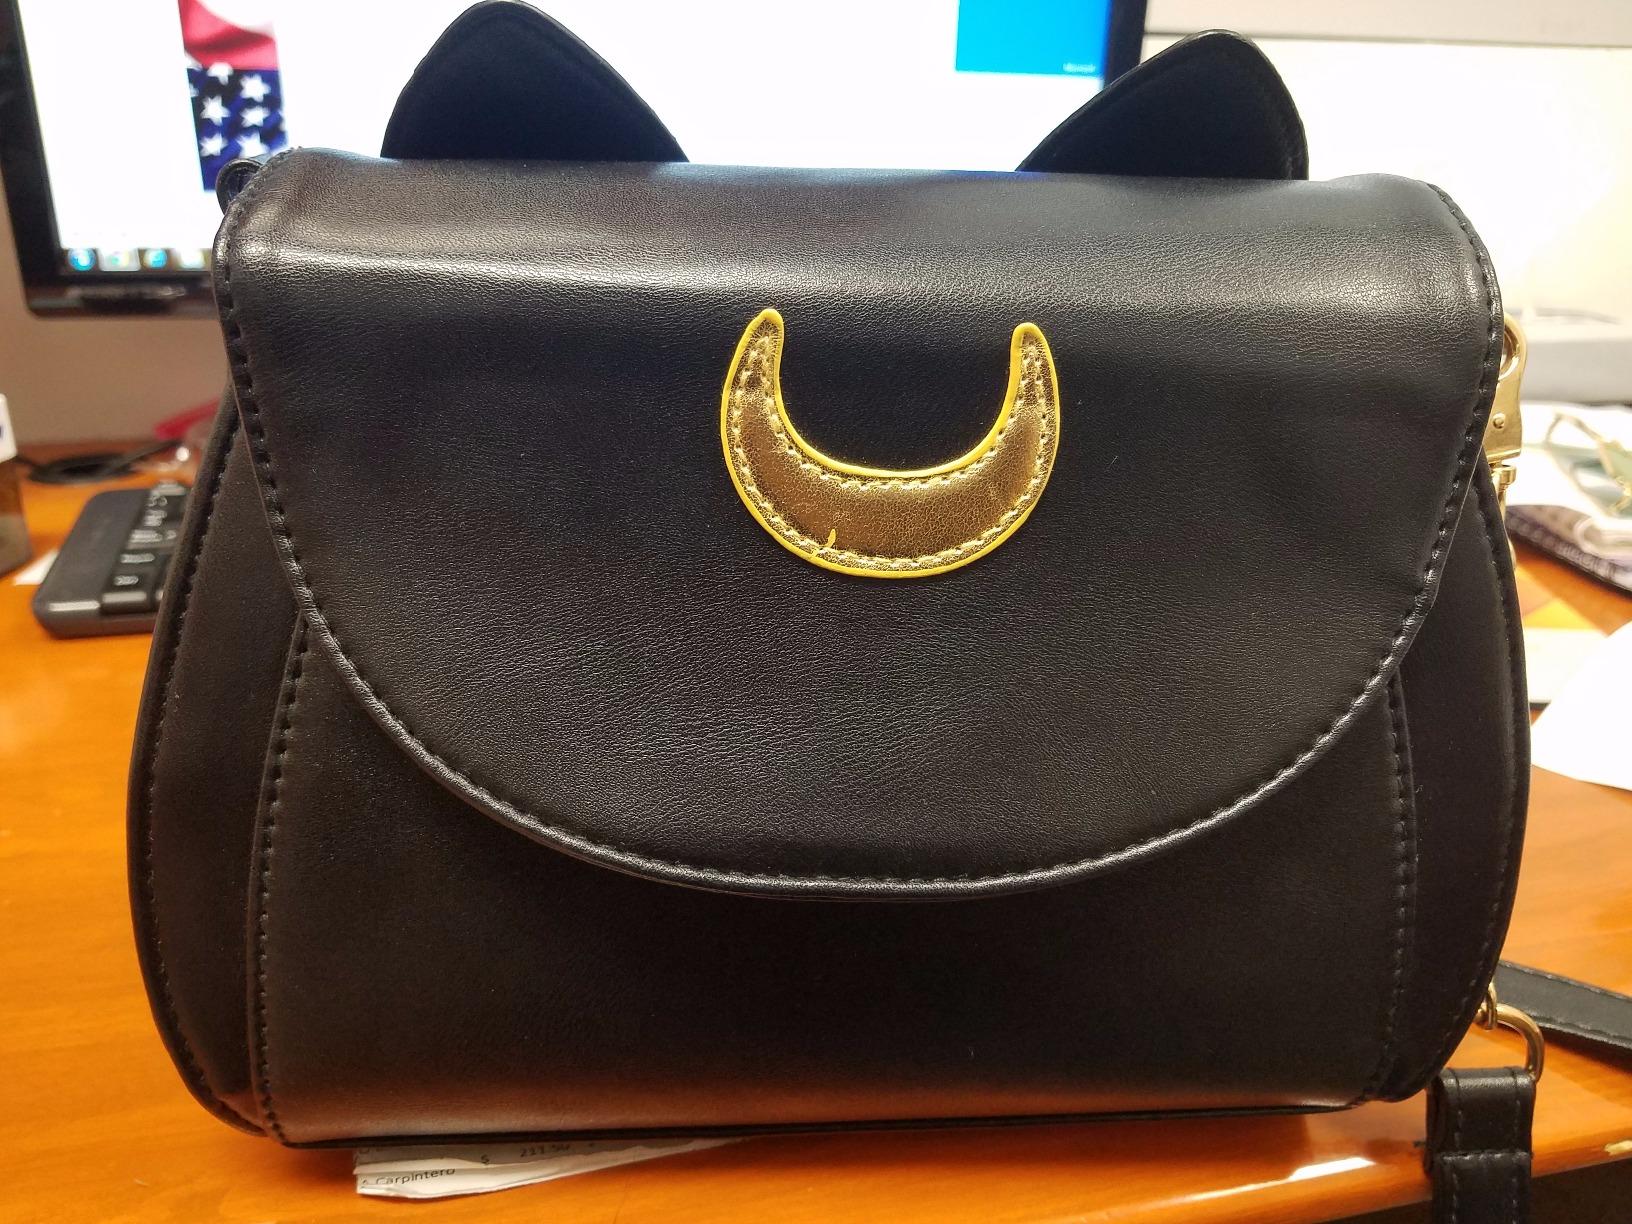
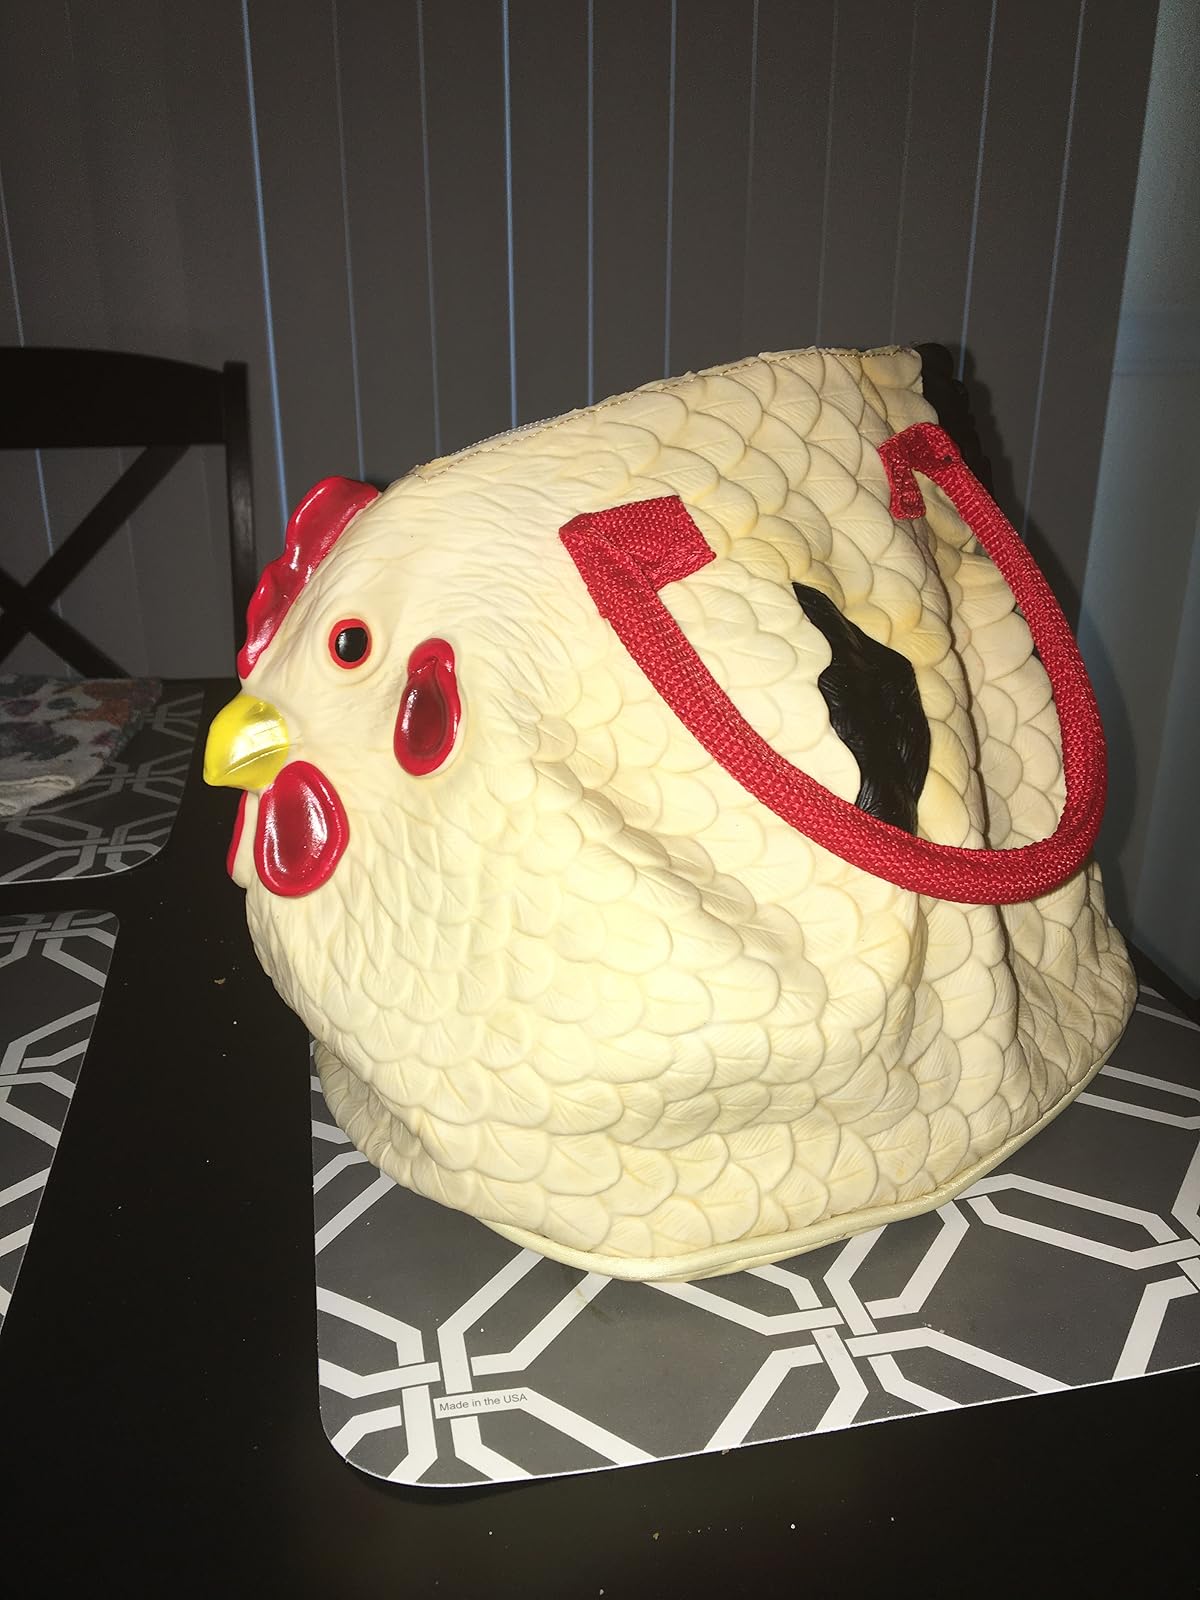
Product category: accessories_handbag
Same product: no